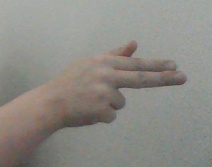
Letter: ghain